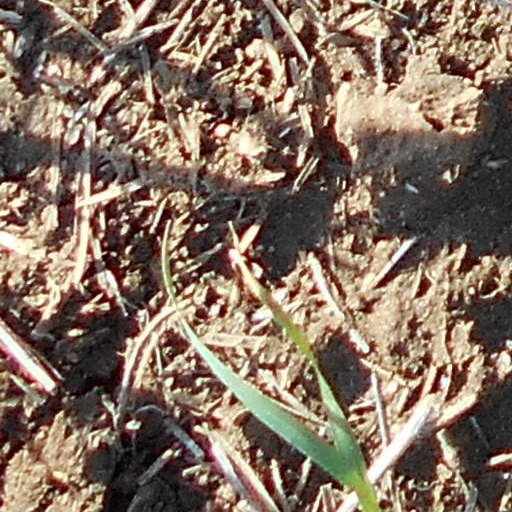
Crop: wheat